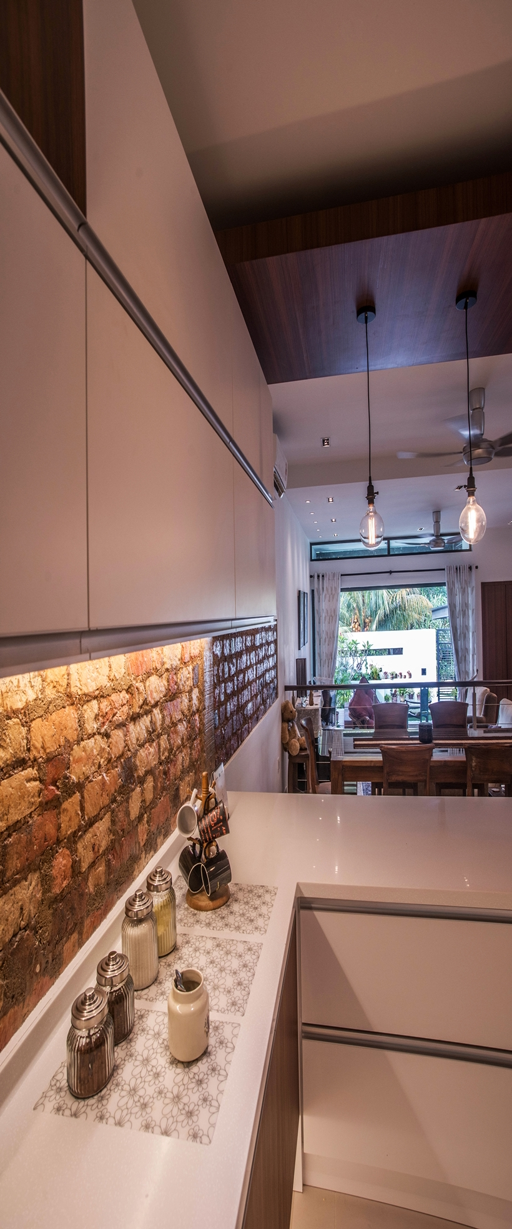
kitchen finished in a classy white and matched with lovely timber look laminated doors